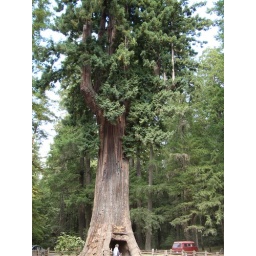
Thats a tree with a hole in it that cars can drive through, we did it!